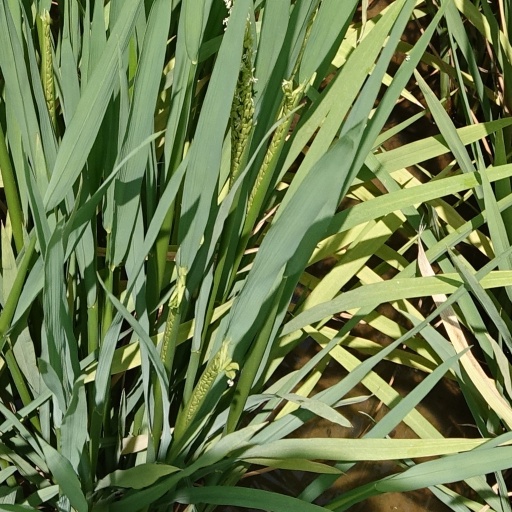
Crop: rice